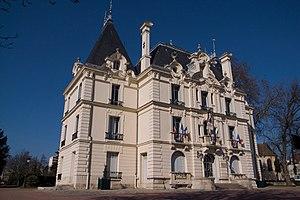
Le château de Chilly-Mazarin est un château français situé dans la commune de Chilly-Mazarin, en pays Hurepoix, dans le département de l'Essonne et la région Île-de-France, à dix-sept kilomètres au sud-ouest de Paris.
Cet article recense les châteaux de l'Essonne, en France.
Chilly-Mazarin est une commune française située à dix-huit kilomètres au sud de Paris dans le département de l’Essonne en région Île-de-France. Elle est le chef-lieu du canton de Chilly-Mazarin.